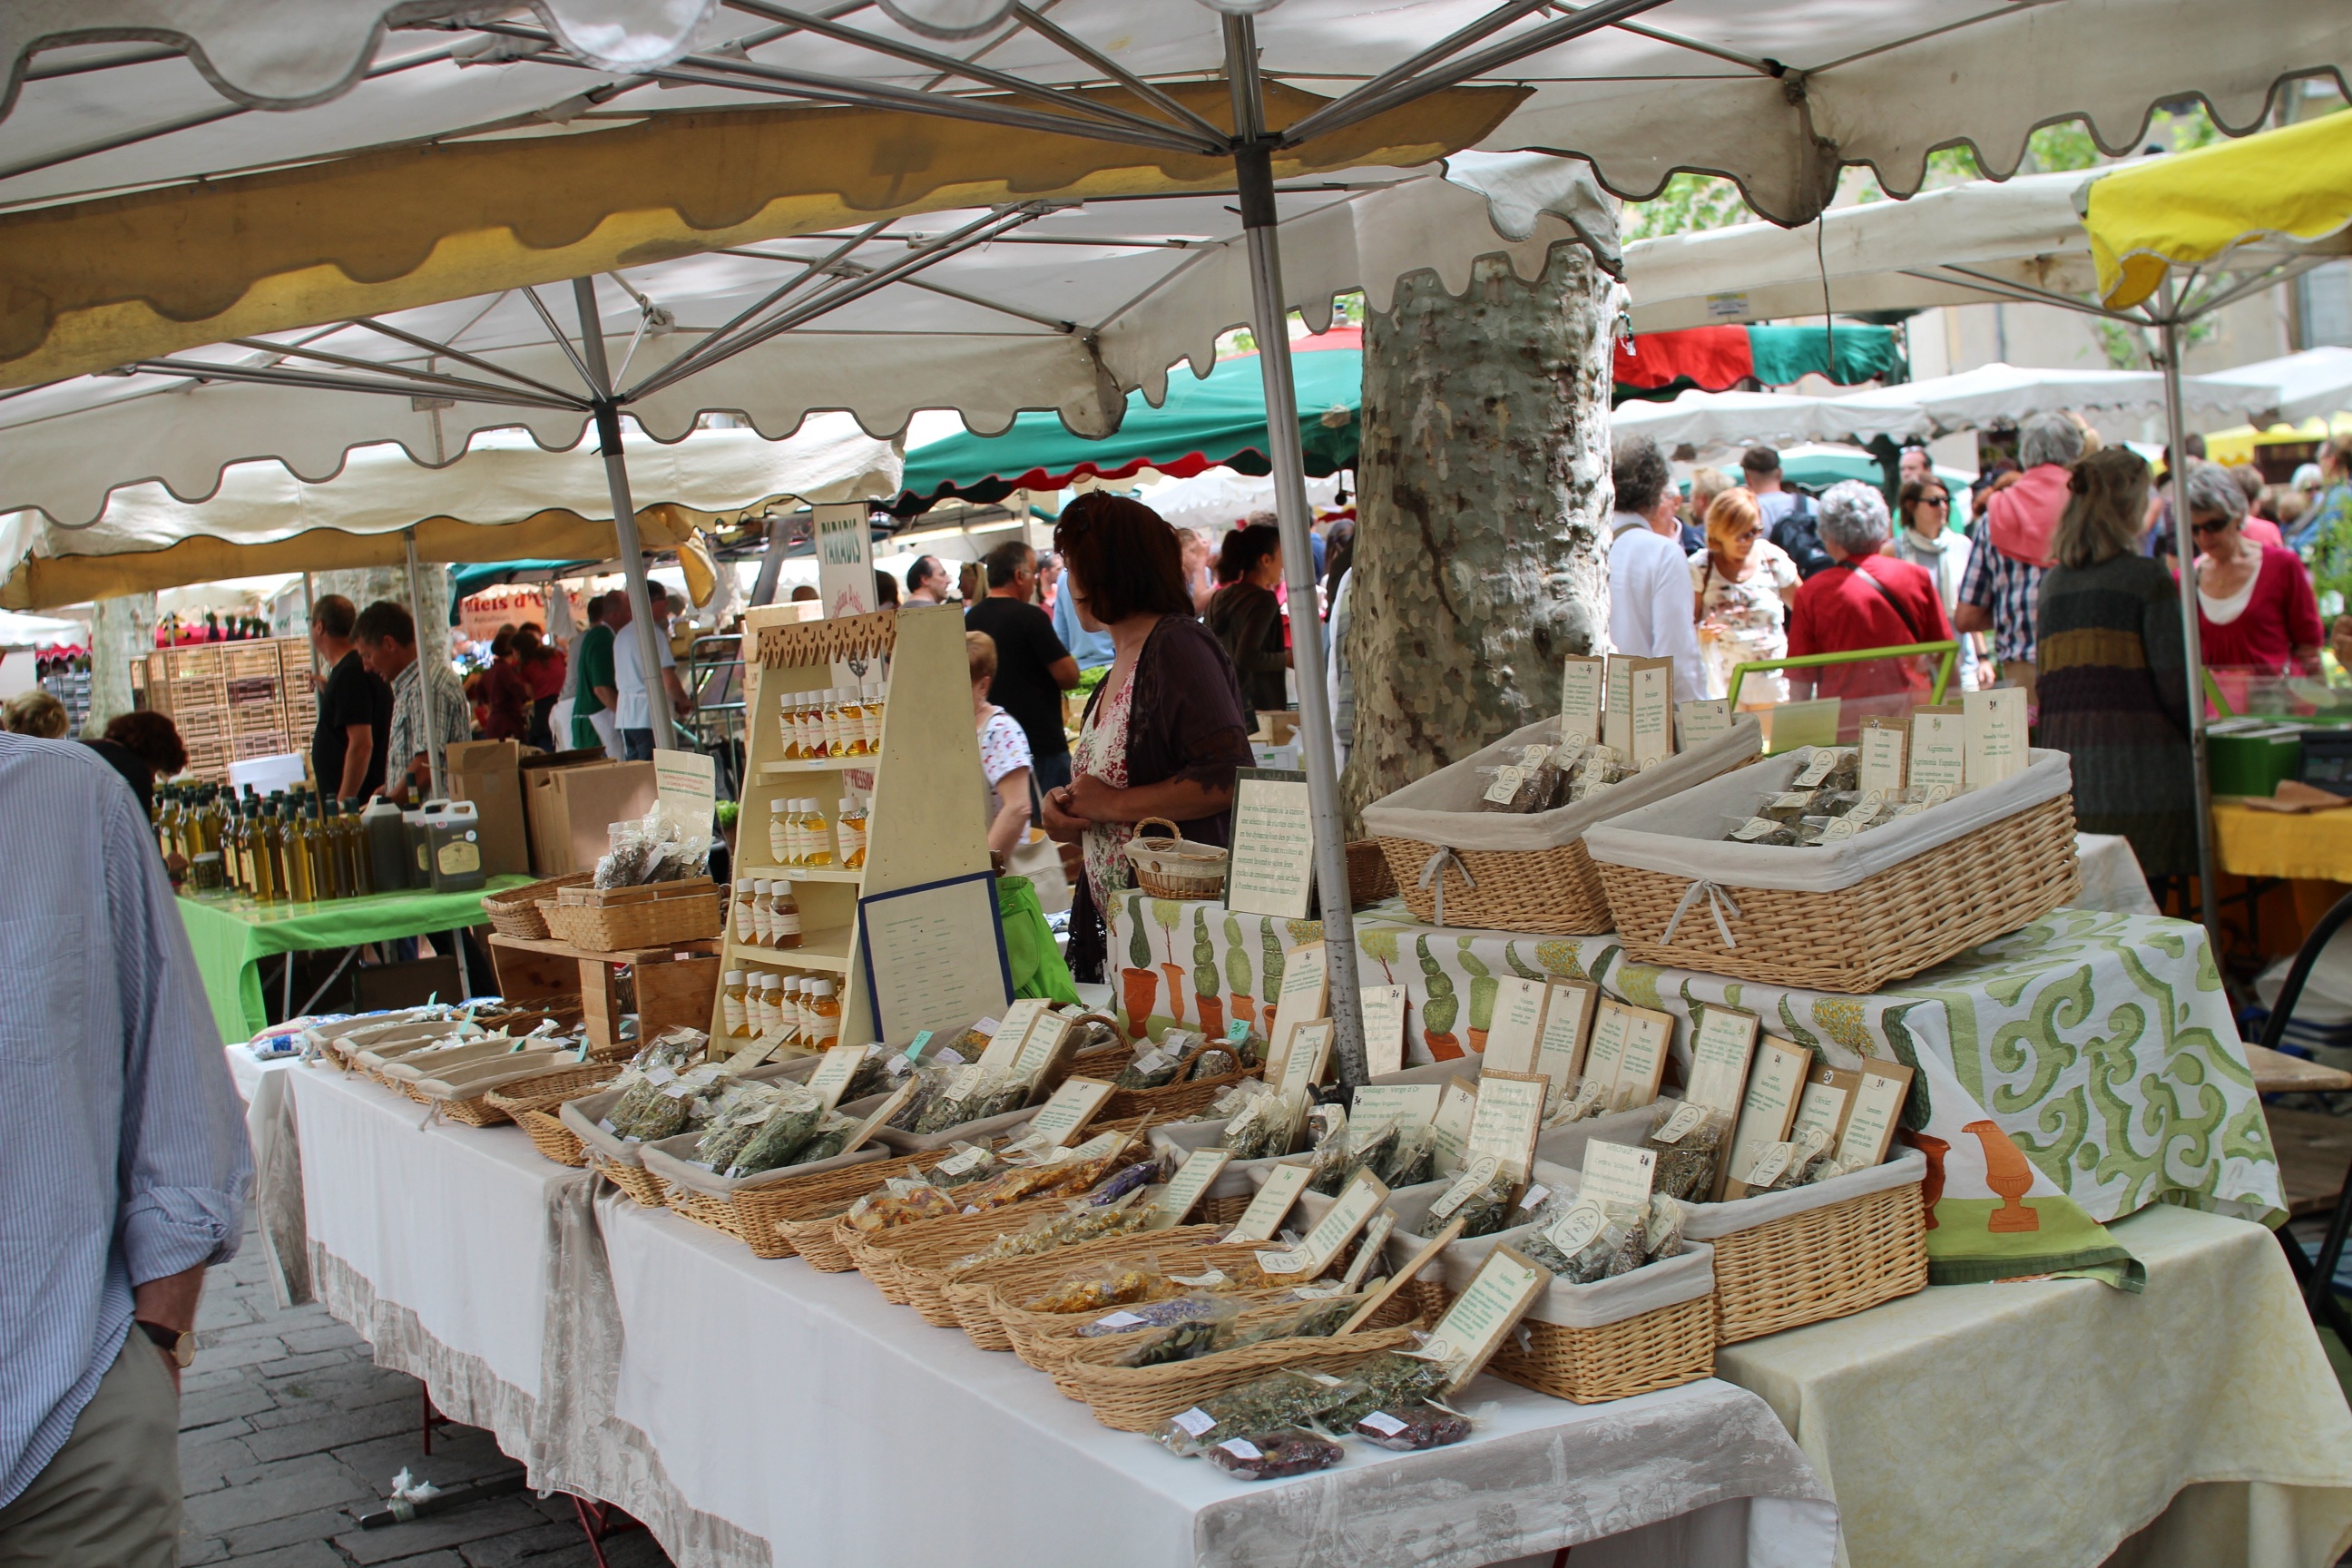
flower, city, summer, france, food, vendor, bazaar, market, marketplace, public space, outdoors, stall, provence, fair, sense, geographical feature, human settlement